Tunisia–United States relations

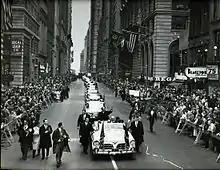

The United States has very good relations with Tunisia, which date back to more than 200 years. The United States has maintained official representation in Tunis almost continuously since 1795, and the American Friendship Treaty with Tunisia was signed in 1797. The two governments are not linked by security treaties, but relations have been close since Tunisia's independence. U.S.-Tunisian relations suffered in 1985, after Israel bombed the PLO headquarters in Tunis. Believing the U.S. knew about the attack, and was possibly involved, Tunisia considered suspending diplomatic ties with the U.S. but did not do so, after the U.S. explicitly dissociated itself from the actions of Israel. Relations also suffered as a result of the 1988 Tunis assassination of PLO nationalist Abu Jihad, and the Gulf War in 1990. A 2024 Pew Research poll shows that 93 percent of Tunisians are dissatisfied with the way U.S. President Joe Biden is handling Israel's war in Gaza.